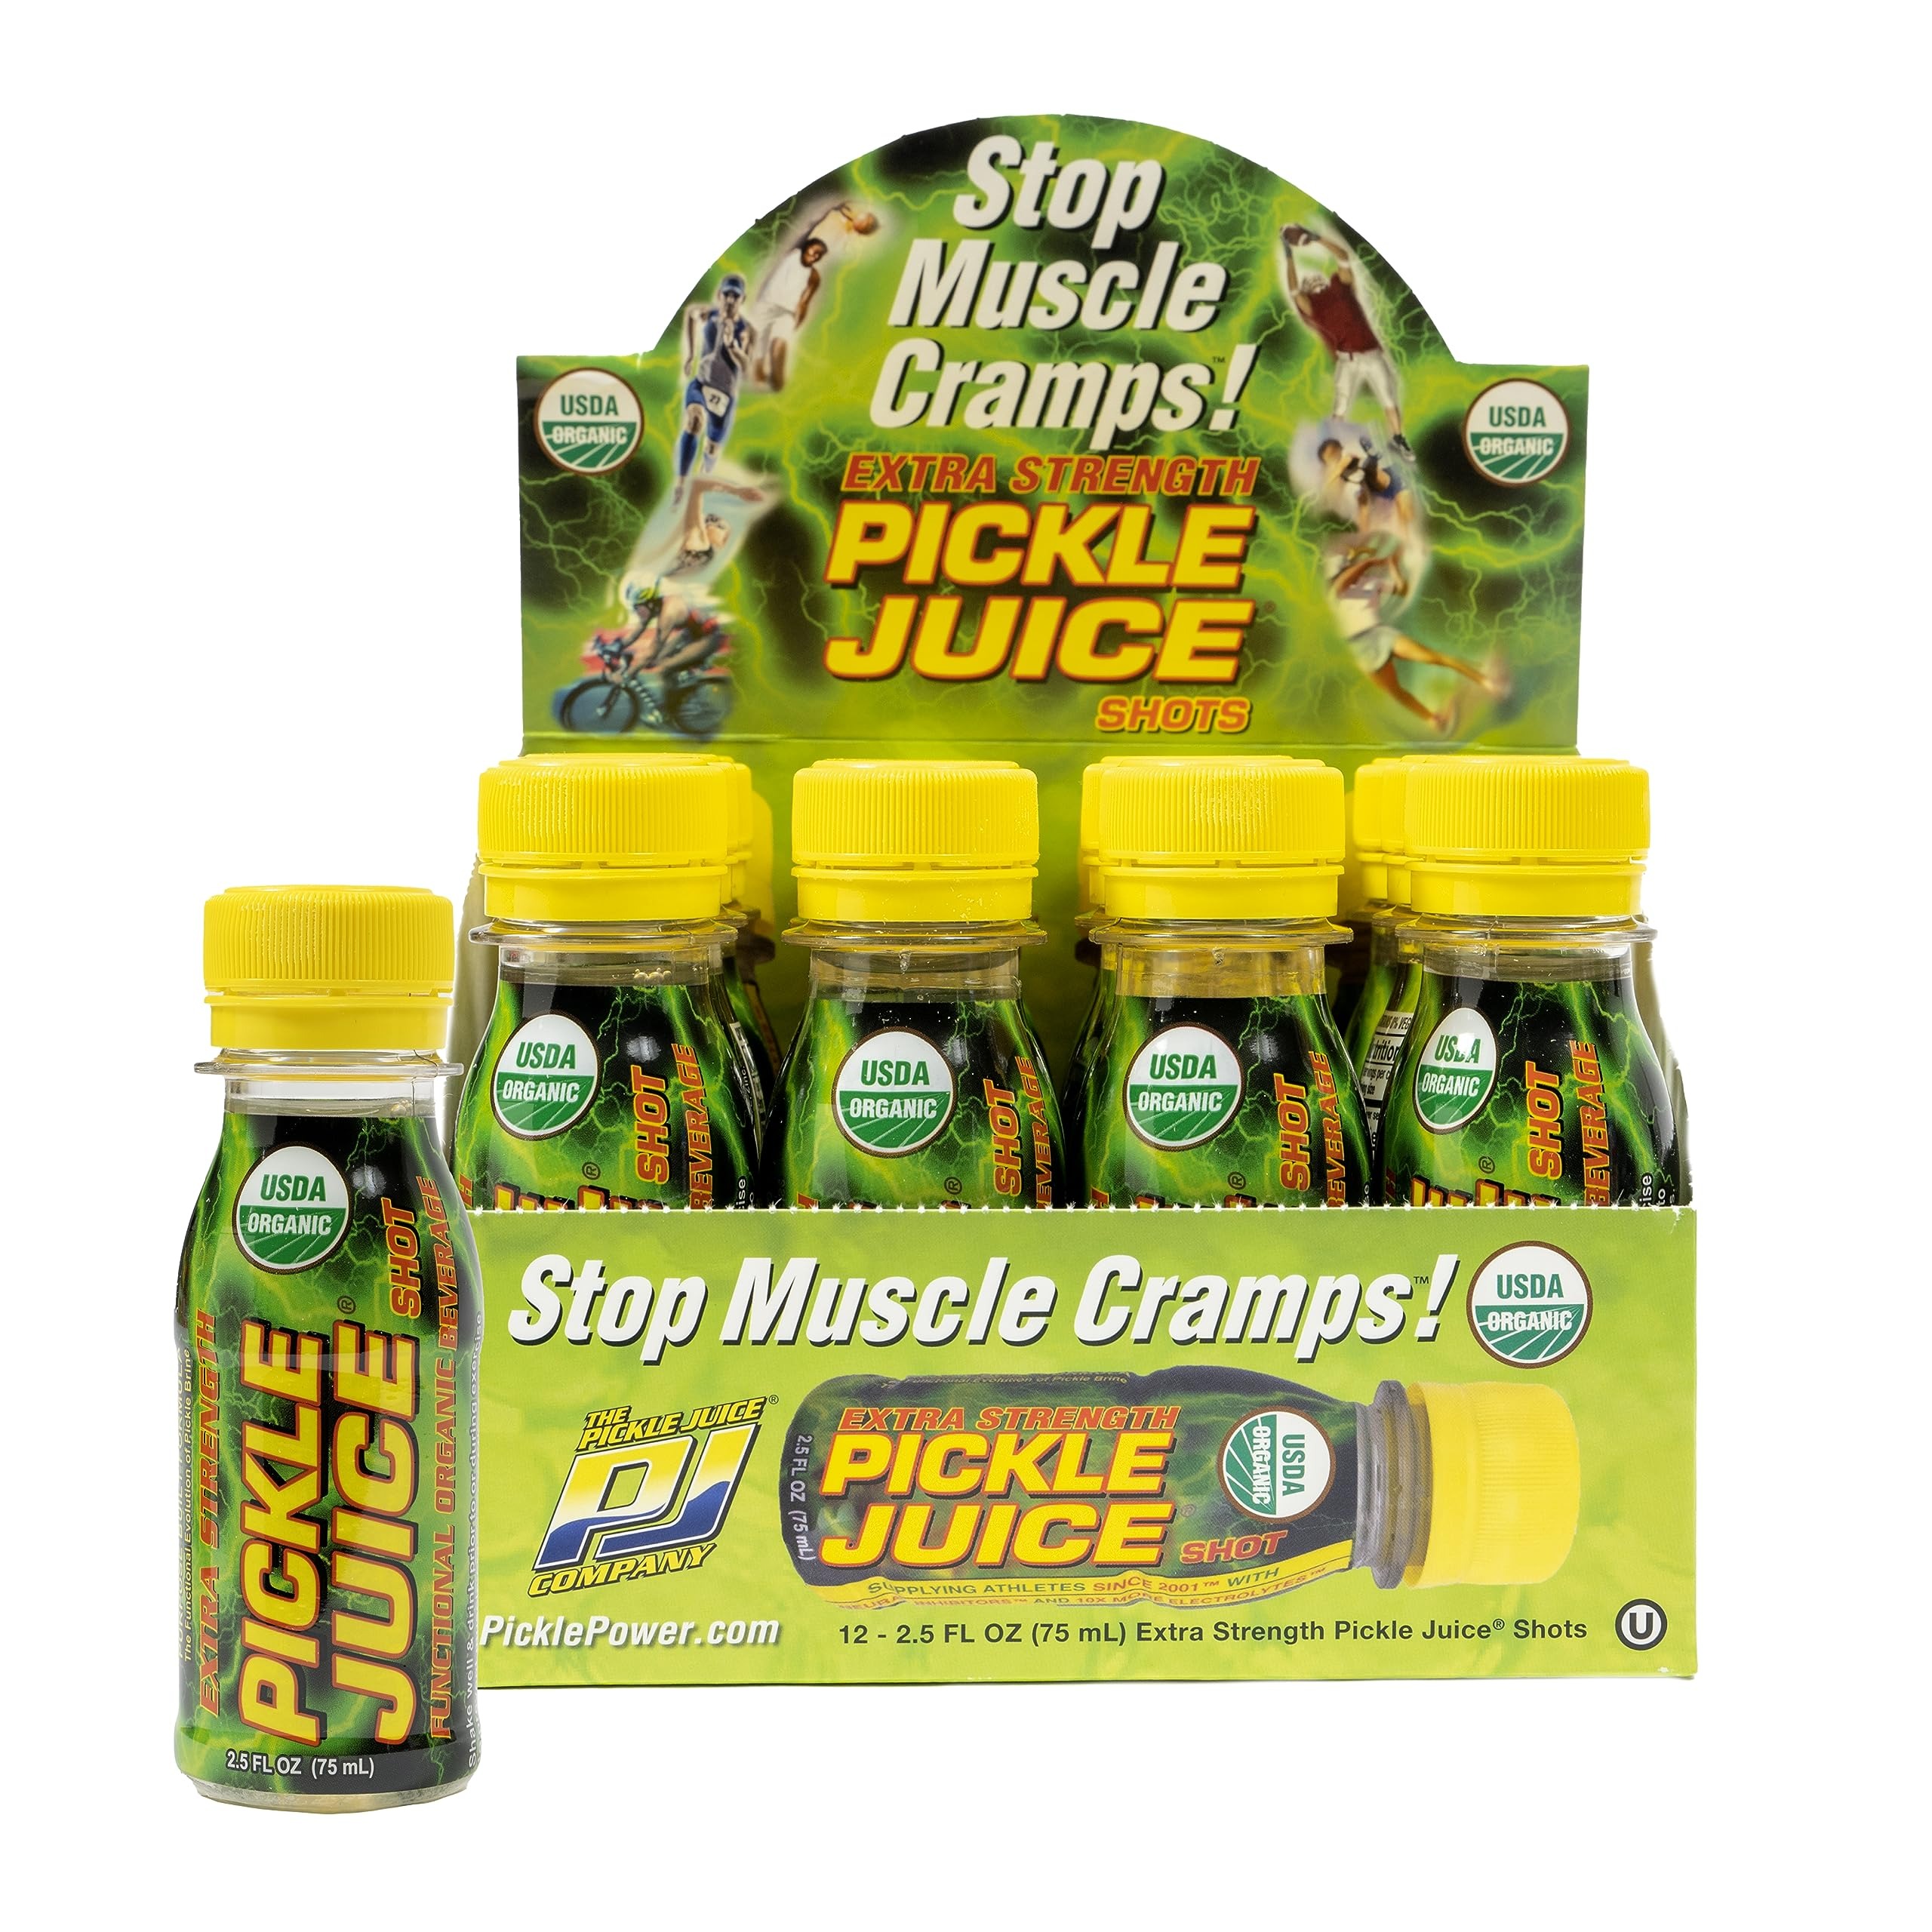
Item Name: Pickle Juice Sports Drink Shots, Extra Strength - Relieves Cramps Immediately - Electrolyte Pickle Juice Shots for Day & Night Time Leg Cramp Relief - 2.5 oz, 12 Pack
Bullet Point 1: STOPS CRAMPS IN 60 SECONDS: Unlike pickle brine, Pickle Juice uses a proprietary grain and blend of vinegar which inhibits the nerve signals that cause muscle cramps, stopping cramps in as little as 60 seconds - keeping you on the road to victory
Bullet Point 2: SCIENTIFICALLY PROVEN: A cramp is the neurological response to a physiological problem - Independent studies were conducted which demonstrated Pickle Juice's extreme effectiveness in inhibiting the nerve signals that cause muscle cramps
Bullet Point 3: EXTRA STRENGTH: Pickle Juice aids recovery with a blend of vitamins, minerals & 15x the electrolytes of other sports drinks. With 2x the strength of Pickle Juice Sport, these 2.5oz bottles are formulated for extreme endurance athletes - the ideal supplement for your health & hydration needs
Bullet Point 4: FOR DAYTIME & NIGHTIME CRAMPS: Pickle juice stops cramps for active muscles or muscles at rest. Whatever your lifestyle, Pickle Juice works to relieve cramps - fast. Used by professional athletes, weekend warriors or just anyone in need of night time cramp relief. No refrigeration required, 3 yr shelf life
Bullet Point 5: NO ARTIFICIAL INGREDIENTS OR SUGAR: A sports recovery shot with absolutely no added sugar, caffeine or artificial anything - just simple, organic ingredients: Dual Filtered Water, Vinegar, Salt, Dill Oil, Potassium, Zinc, Vitamin C & Vitamin E
Value: 30.0
Unit: Ounce

Price: 2.13